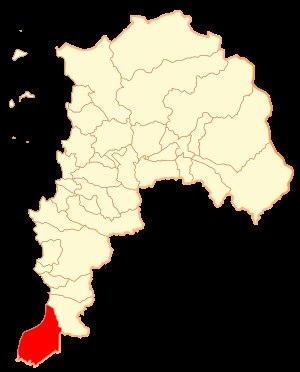
Santo Domingo, fondée sous l'appellation Rocas de San Domingo, est une ville et une commune du Chili faisant partie de la province de San Antonio, elle-même située dans la région de Valparaiso. Sa superficie est de 536 km² et sa population de 8 914 habitants d'après le recensement de 2012.